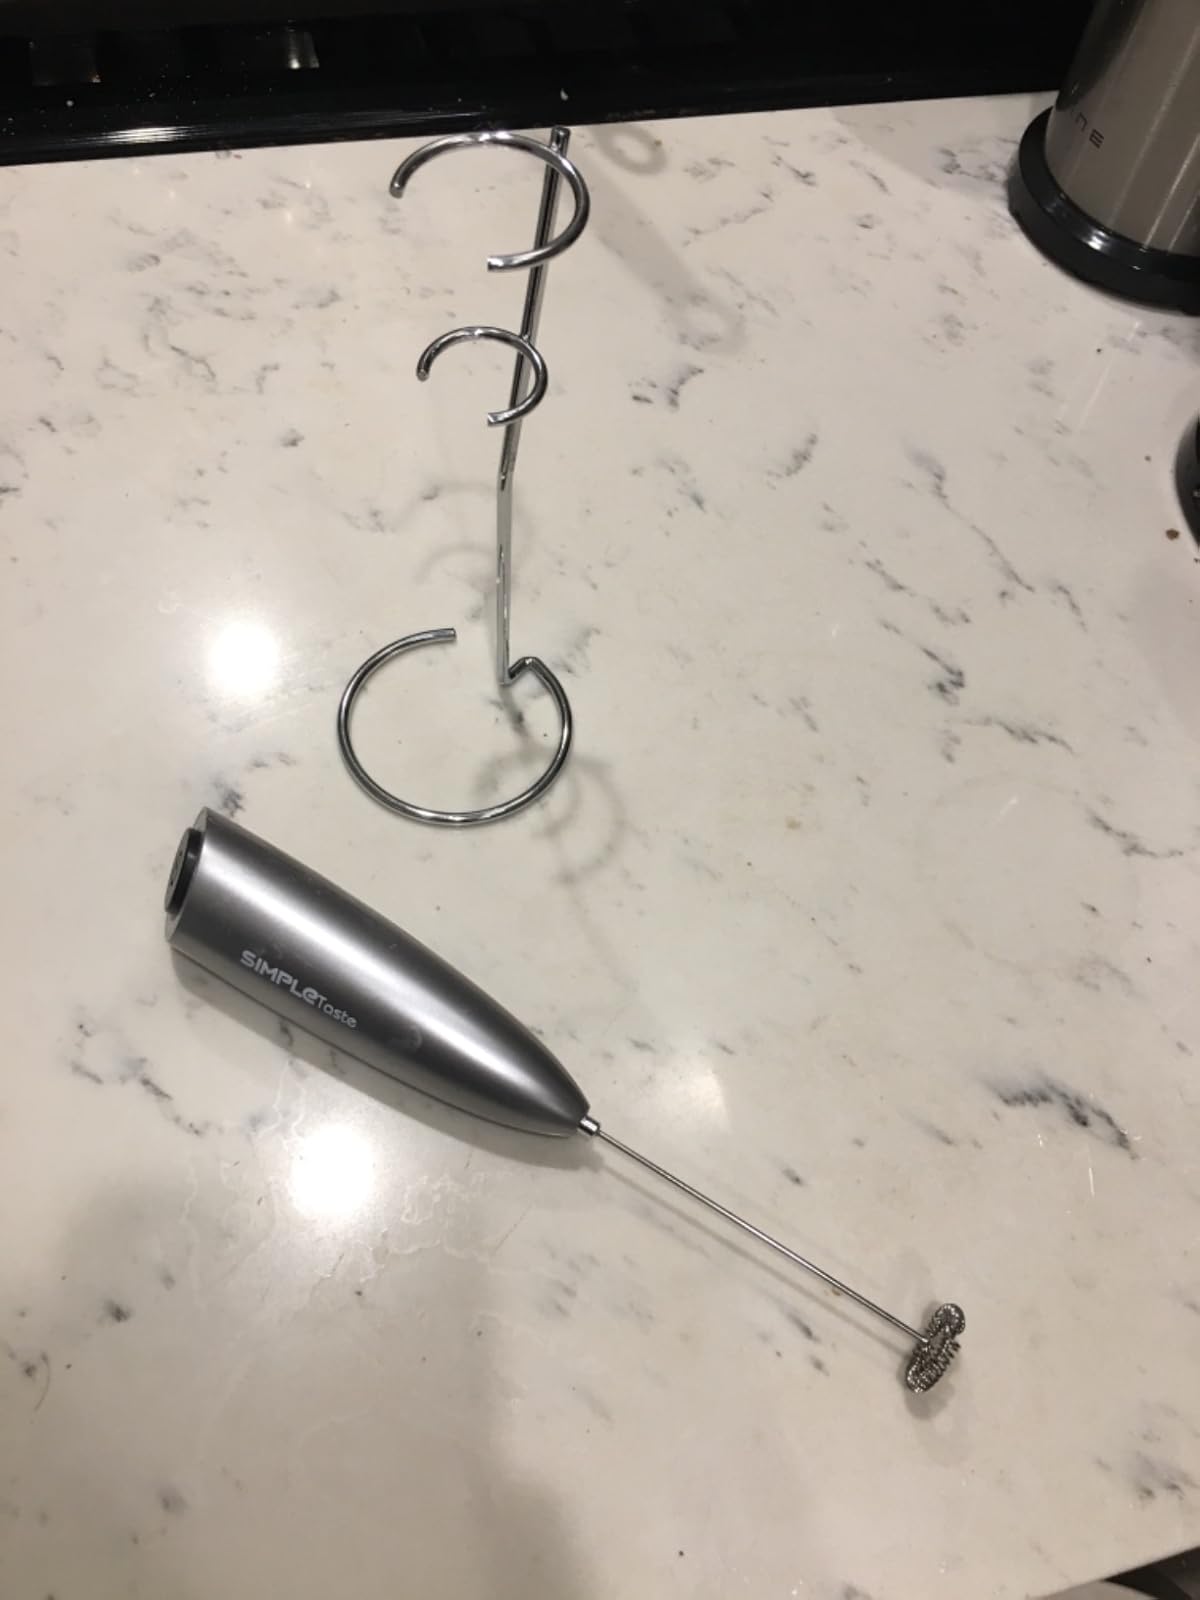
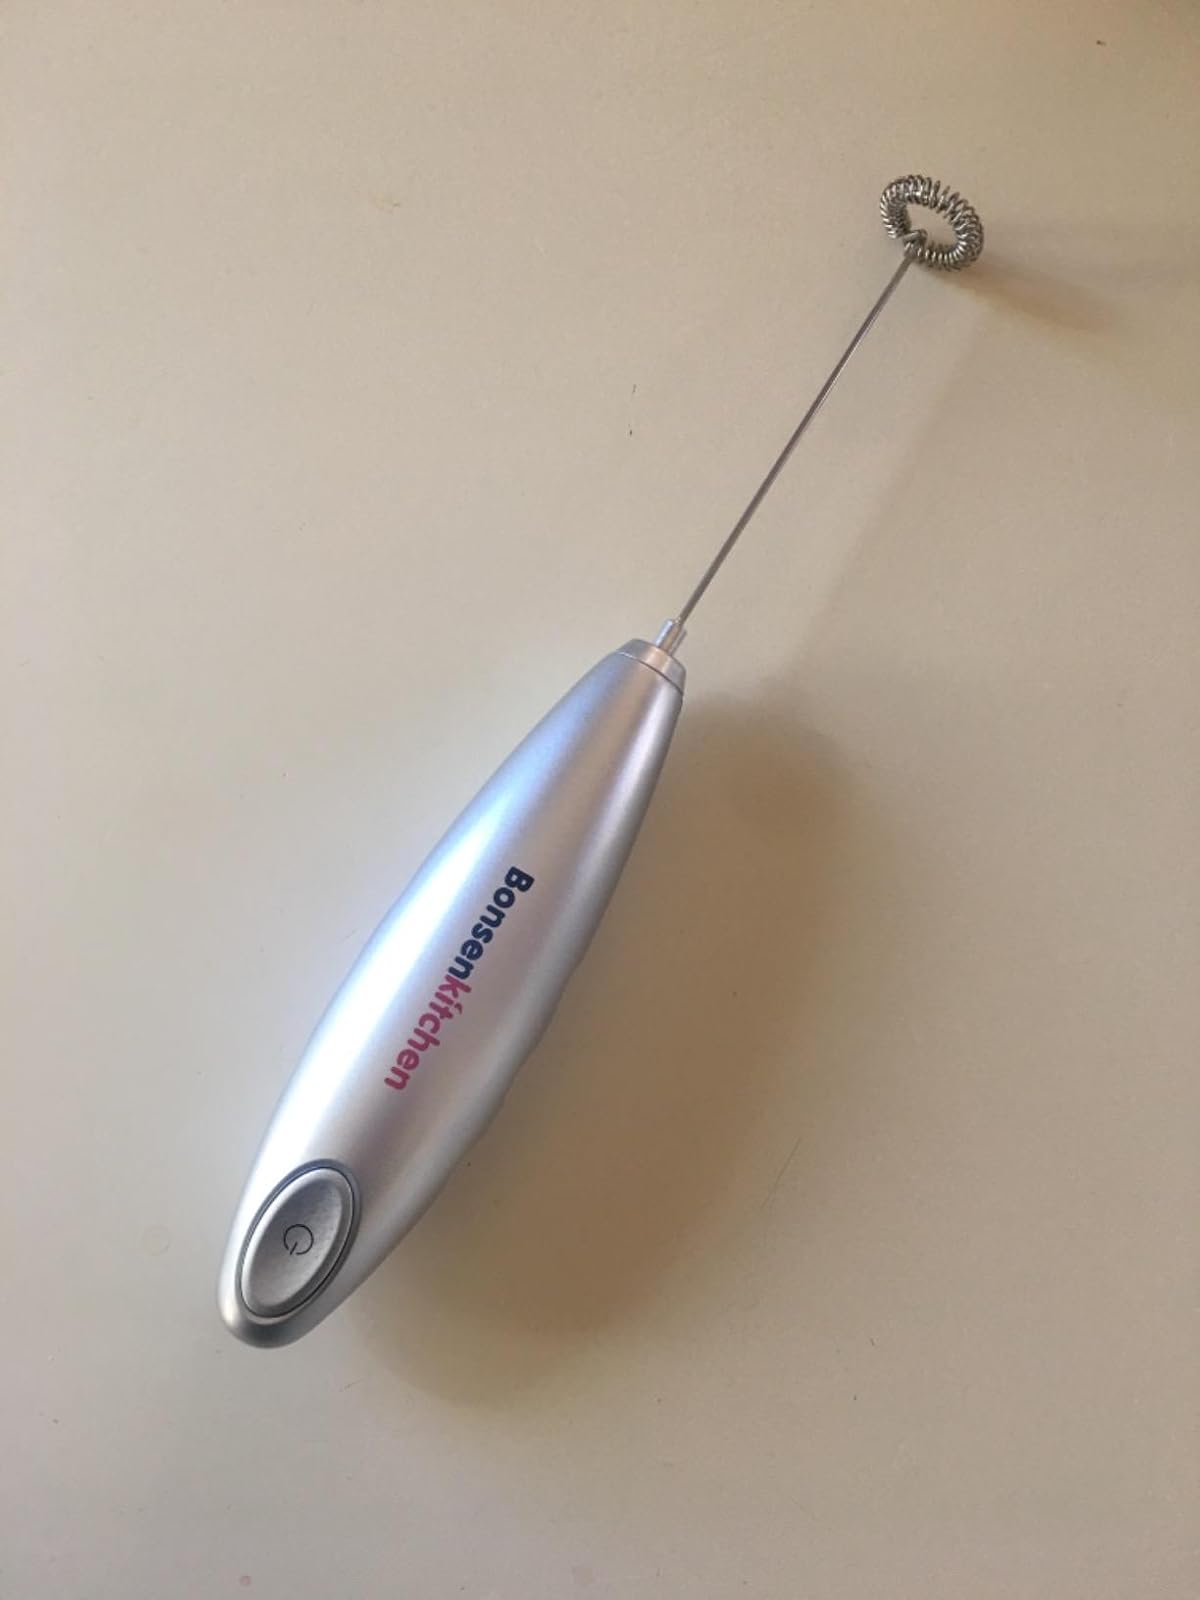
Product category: items_mixer
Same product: no